Fun Dip

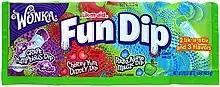
Fun Dip Wrapper

Fun Dip is a candy manufactured by the Ferrara Candy Company. The candy has been on the market in the United States and Canada since the 1940s and was originally called Lik-M-Aid. It was originally manufactured by Fruzola, and then Sunline Inc., through their Sunmark Brands division. It was purchased by Nestlé in January 1989. Fun Dip was sold to Ferrero in 2018 along with other Wonka Candy Brands. It comes in many different flavors with candy sticks that are included.